John Merrick (insurance)

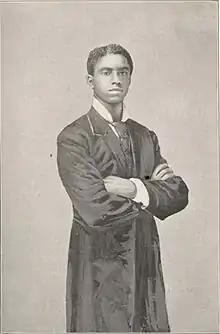
John Merrick at the Age of 20

Merrick's first financially successful business venture was his ownership of barbershops in the Durham area. His eventual financial achievements in the barbershop business gave him the necessary experience and resources to kick start his later business endeavors. Merrick joined John Wright, “a fellow barber,” who decided to “establish a [barbershop] business” in Durham and “offered [Merrick] employment in the new shop”. Eventually, Merrick became a partner in the barbershop, and ultimately became the sole owner of the business when Wright retired. Owning the Durham barbershop brought Merrick immense personal success. He rose from an “un-schooled, self-trained boy to a successful businessman and substantial citizen”. John N. Ingham notes that few blacks in the late 1800s demonstrated such adroitness for business success.